Khalili Collection of Aramaic Documents

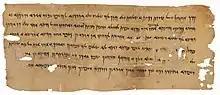
Letter from Akhvamazda to Bagavant about fortifications for Nikhshapaya, 348 or 347 BC

The Achaemenid Empire, established in 559 BC by Cyrus the Great, covered a vast part of the Middle East, stretching from India to Africa. It had an effective postal system and a book-keeping system based on a small number of languages, mainly Imperial Aramaic. Therefore, official records, such as the Khalili documents, were kept in Aramaic although that was not the spoken language of ordinary life in Bactria. Local rulers known as satraps implemented royal decrees in their provinces. The Khalili documents illuminate the administration of this empire and its eventual fall to Alexander the Great in 329 BC, dealing with topics such as city fortifications, military leave, and food delivery.